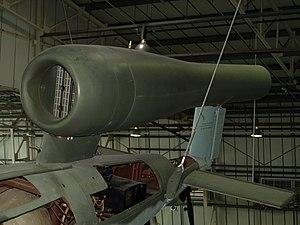
L'Argus As 014 est un pulsoréacteur fabriqué en série par la société Argus et élaboré par Paul Schmidt et Georg Madelung dans les années 1940, afin d'équiper les missiles V1.
La propulsion, sur un aéronef, est obtenue en créant une force, appelée poussée, qui résulte de l'accélération d'une masse d'air en sens opposé du déplacement de celui-ci. Cette masse d'air a dû être captée et canalisée dans une veine d'air au plus près de la structure de l'aéronef. Pour obtenir ce résultat la solution initiale a été le développement d'une structure constituée de profils ou pales mis en rotation afin d'être soumises à un vent relatif radial permettant de développer des forces aérodynamiques axiales permettant de transmettre à une masse d'air une certaine vitesse.